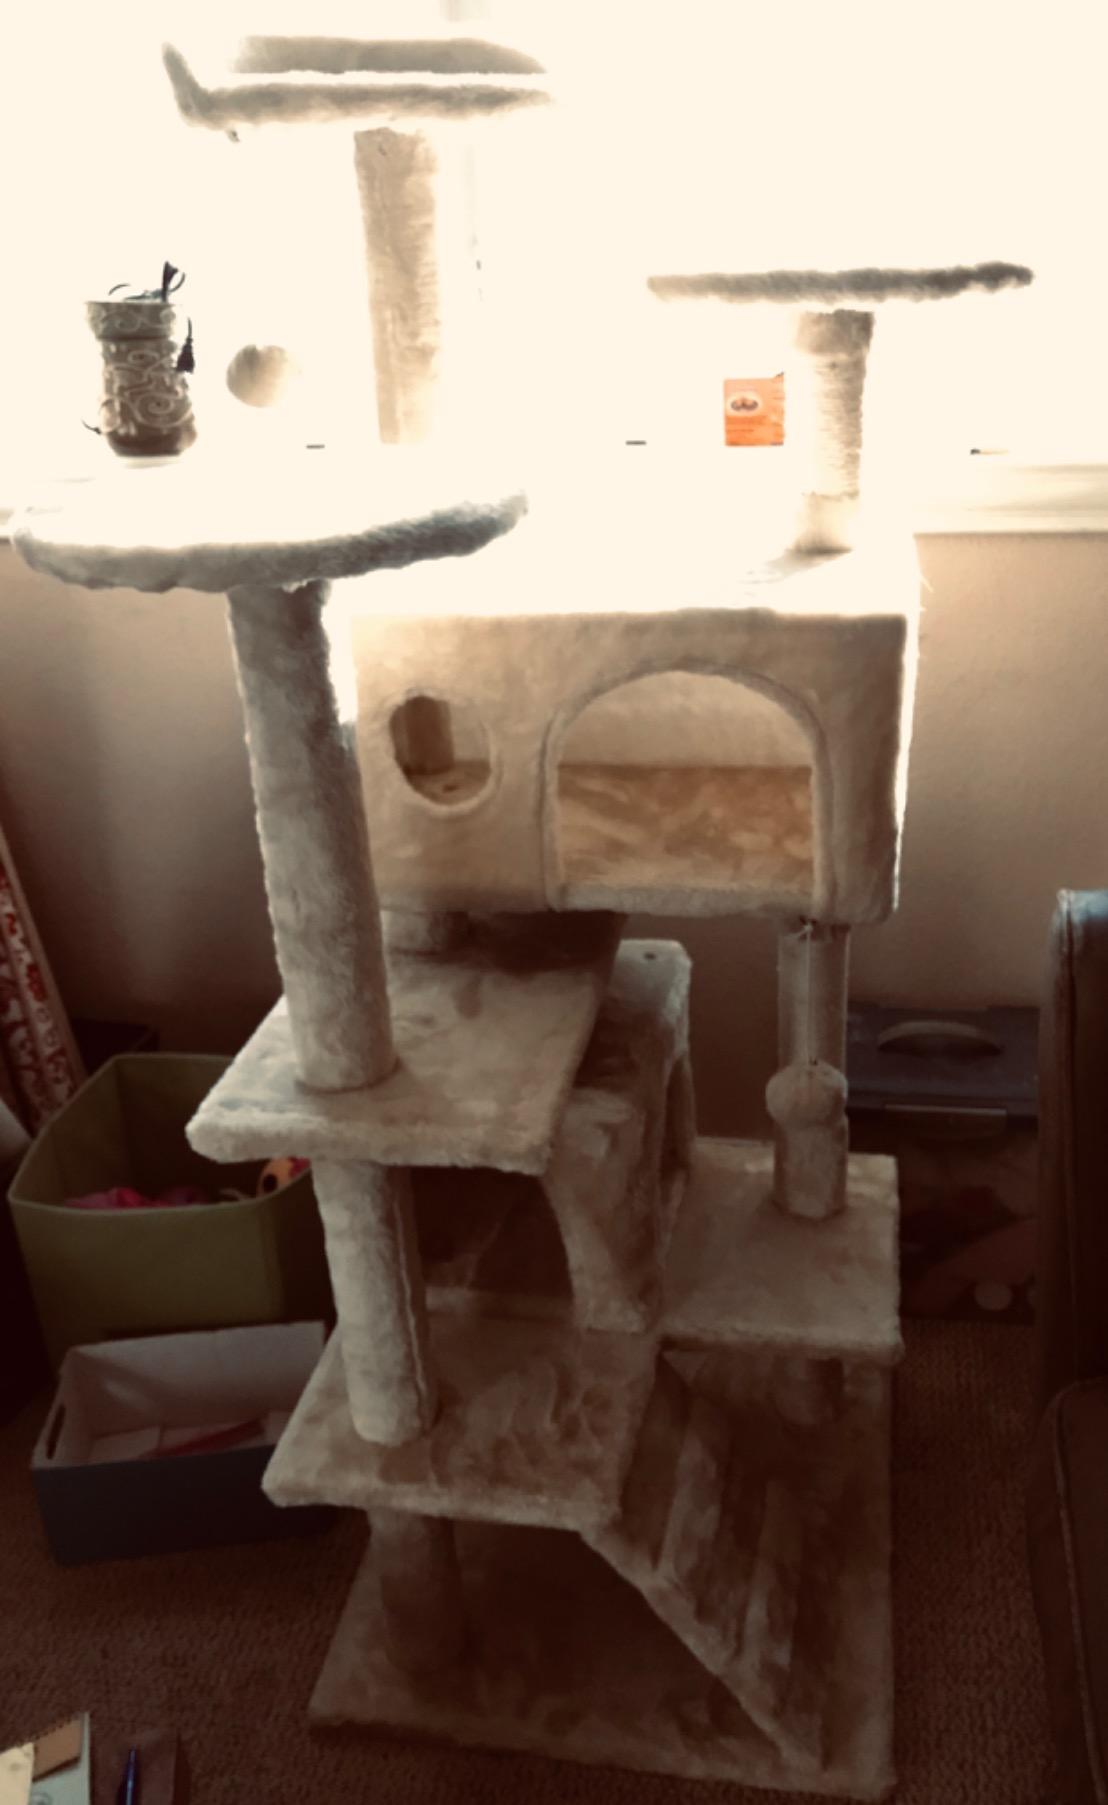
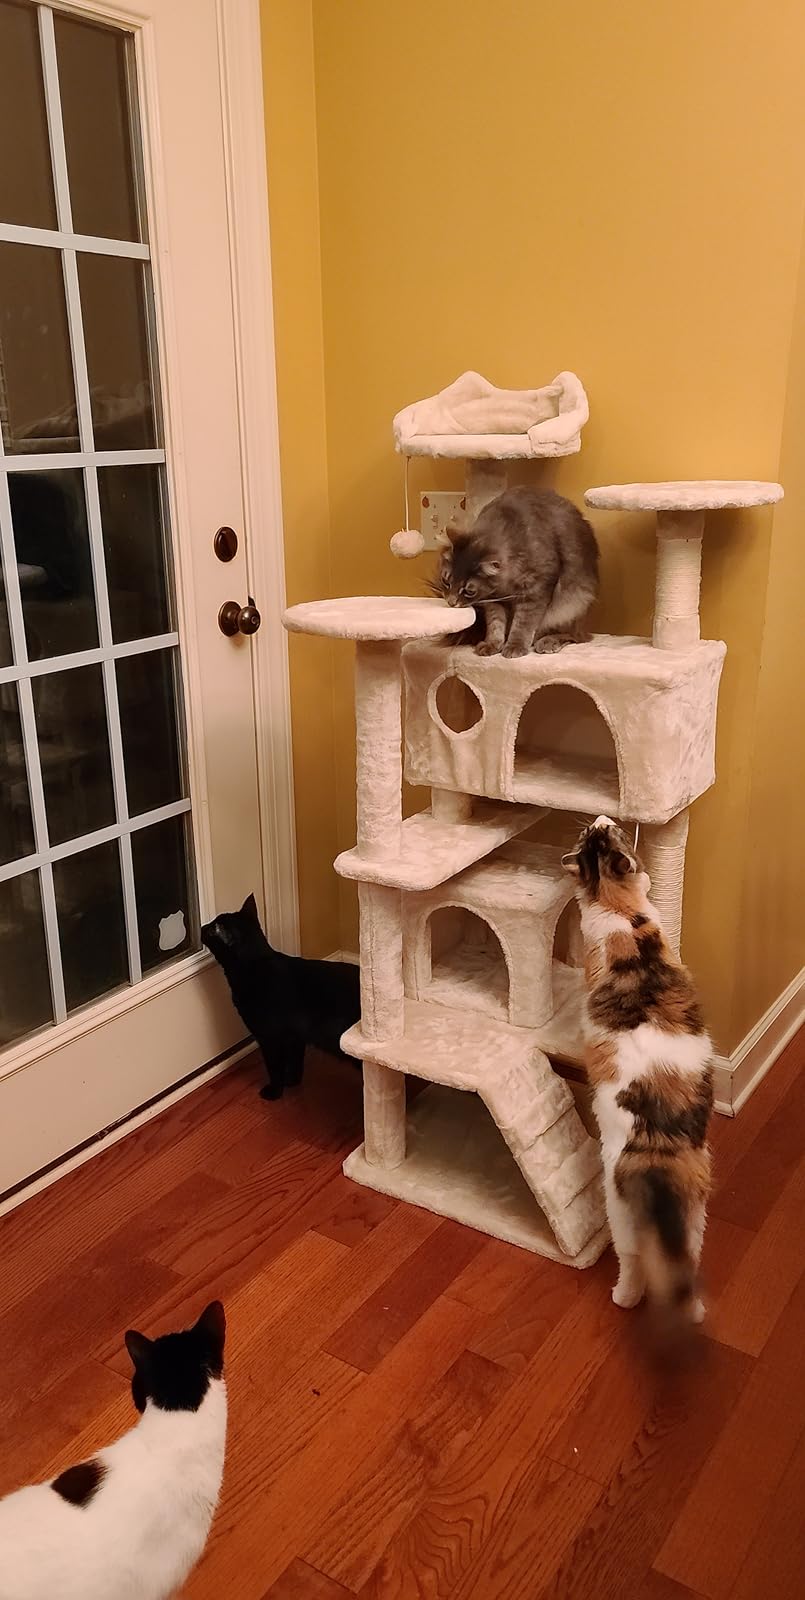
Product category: items_cat tree
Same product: yes